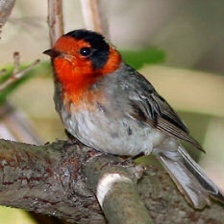
Species: RED FACED WARBLER
Scientific name: CARDELLINA RUBRIFRONS